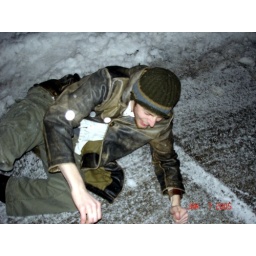
Fell over after kicking what he presumed was an empty box which in reality was full of bottles